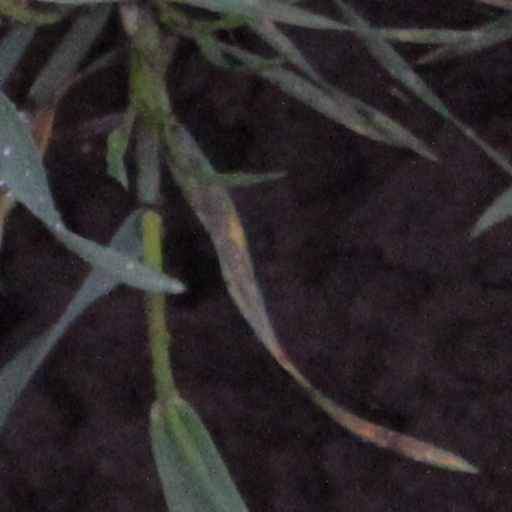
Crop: wheat